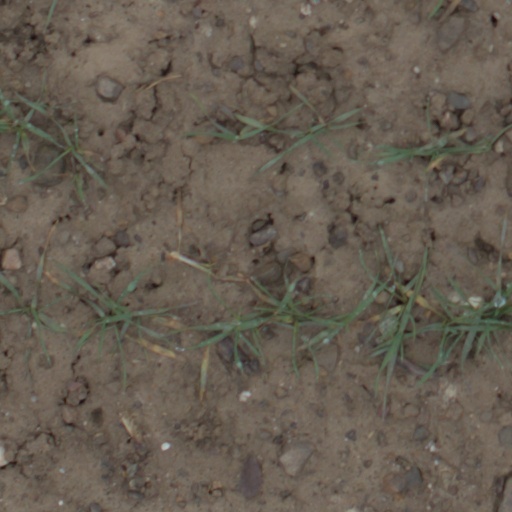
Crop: wheat